Railroad Gazette

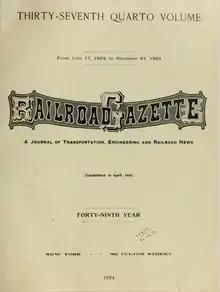
The cover of "Railroad Gazette", June 17, 1904 to December 31, 1904.

Railroad Gazette (originally, Western Railroad Gazette) was a trade journal that focused on railroad, transportation and engineering topics from 1856 until 1908, when it purchased its main rival and became the publication today known as "Railway Age."